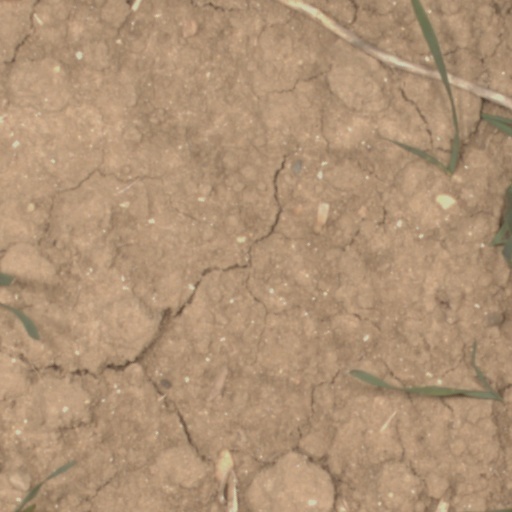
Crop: wheat